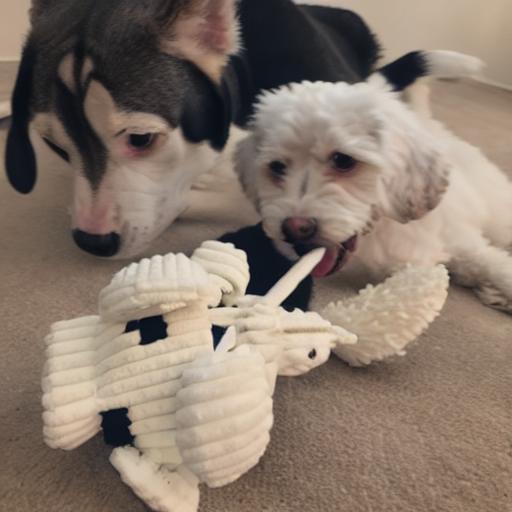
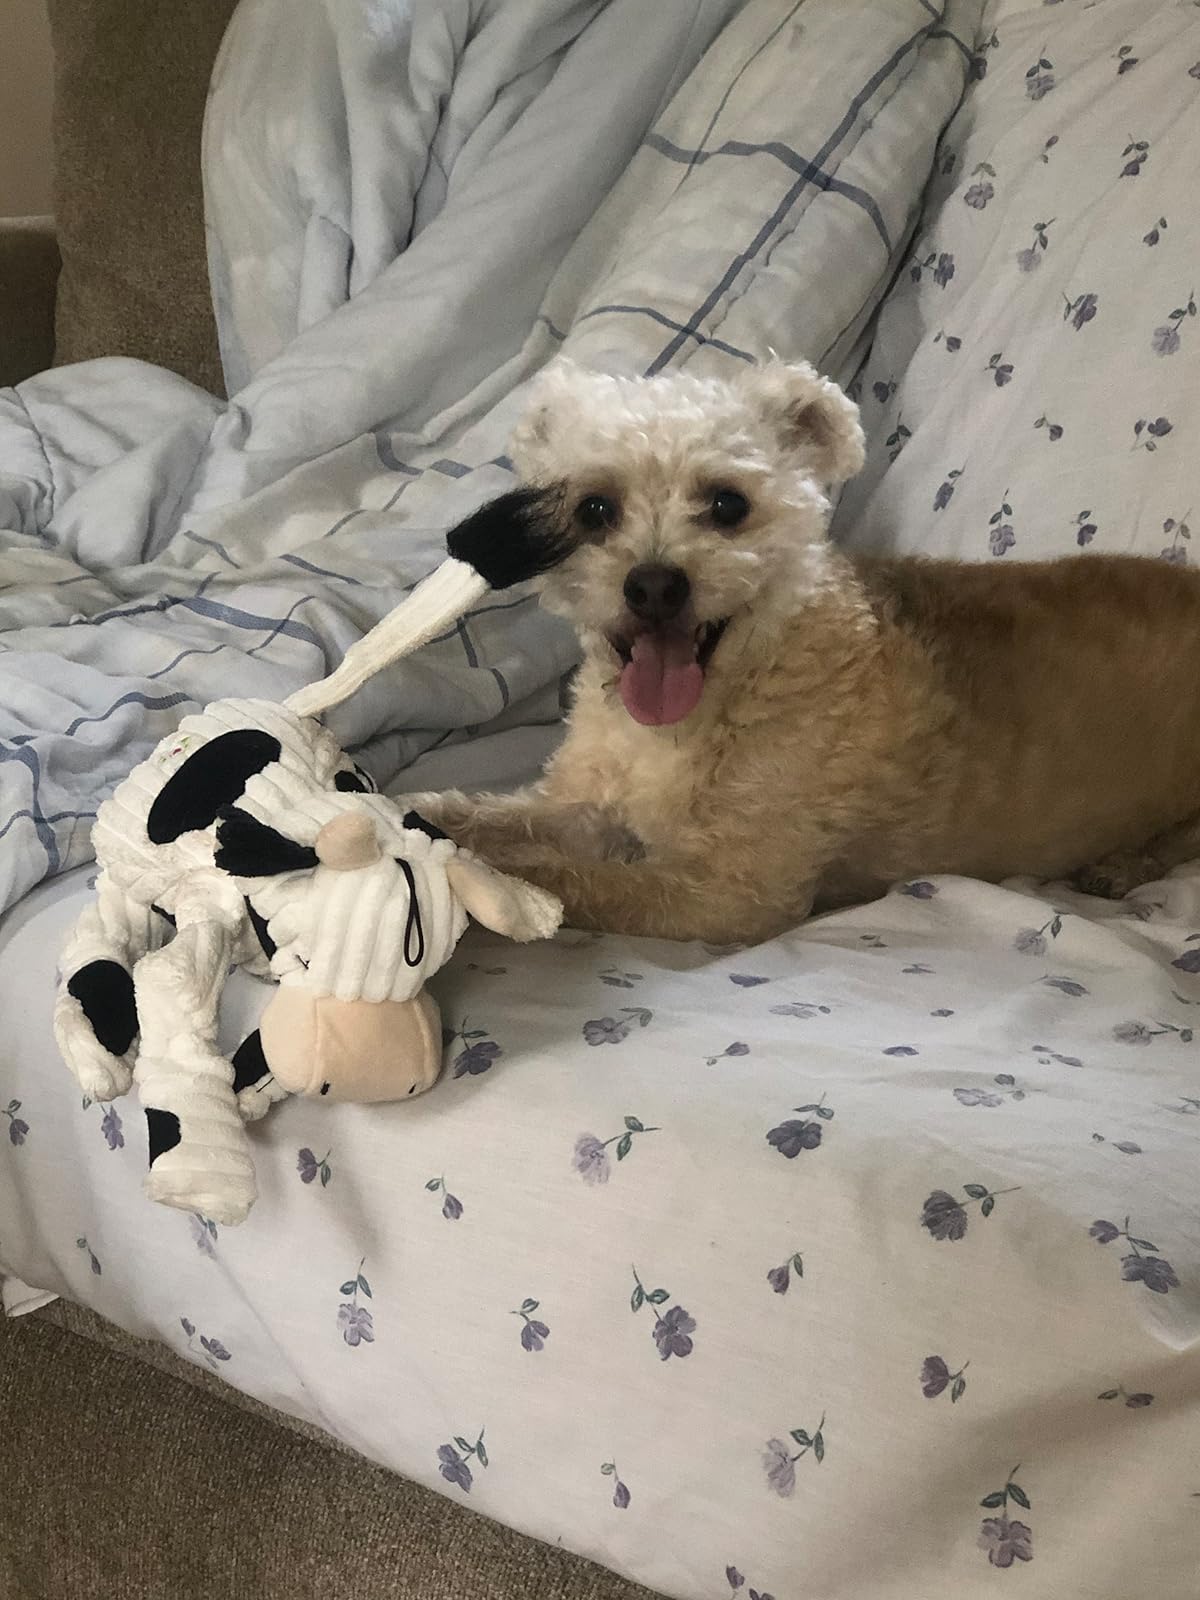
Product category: items_toy
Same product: no